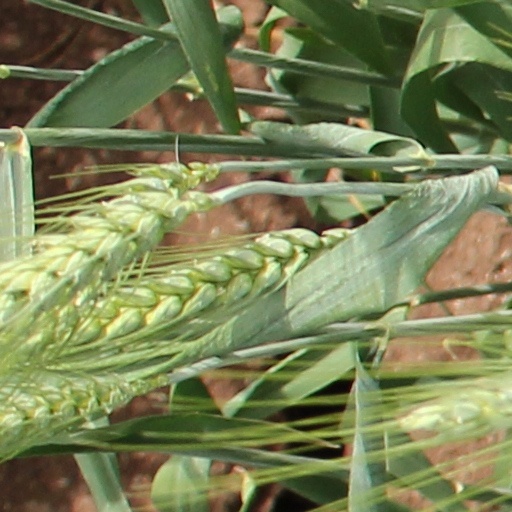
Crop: wheat